Gangolihat

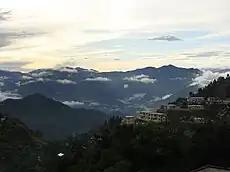
Hills view from Gangolihat

Being situated between the Saryu Ganga and Ram Ganga rivers, the region where Gangolihat is situated was earlier called Gangavali, which got corrupted to Gangoli over the course of time. Gangolihat was the primary market and main trading center of the Gangoli region. Before the thirteenth century, the region was under the rule of the Katyuri kings.